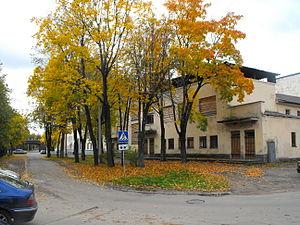
Le ghetto de Vitebsk — fut l'emplacement de déportation des Juifs de la ville de Vitebsk et des environs sous la contrainte suivant le processus de la Shoah, à l'époque de l'occupation du territoire de l'URSS par les forces armées du troisième Reich, durant la Seconde Guerre mondiale.